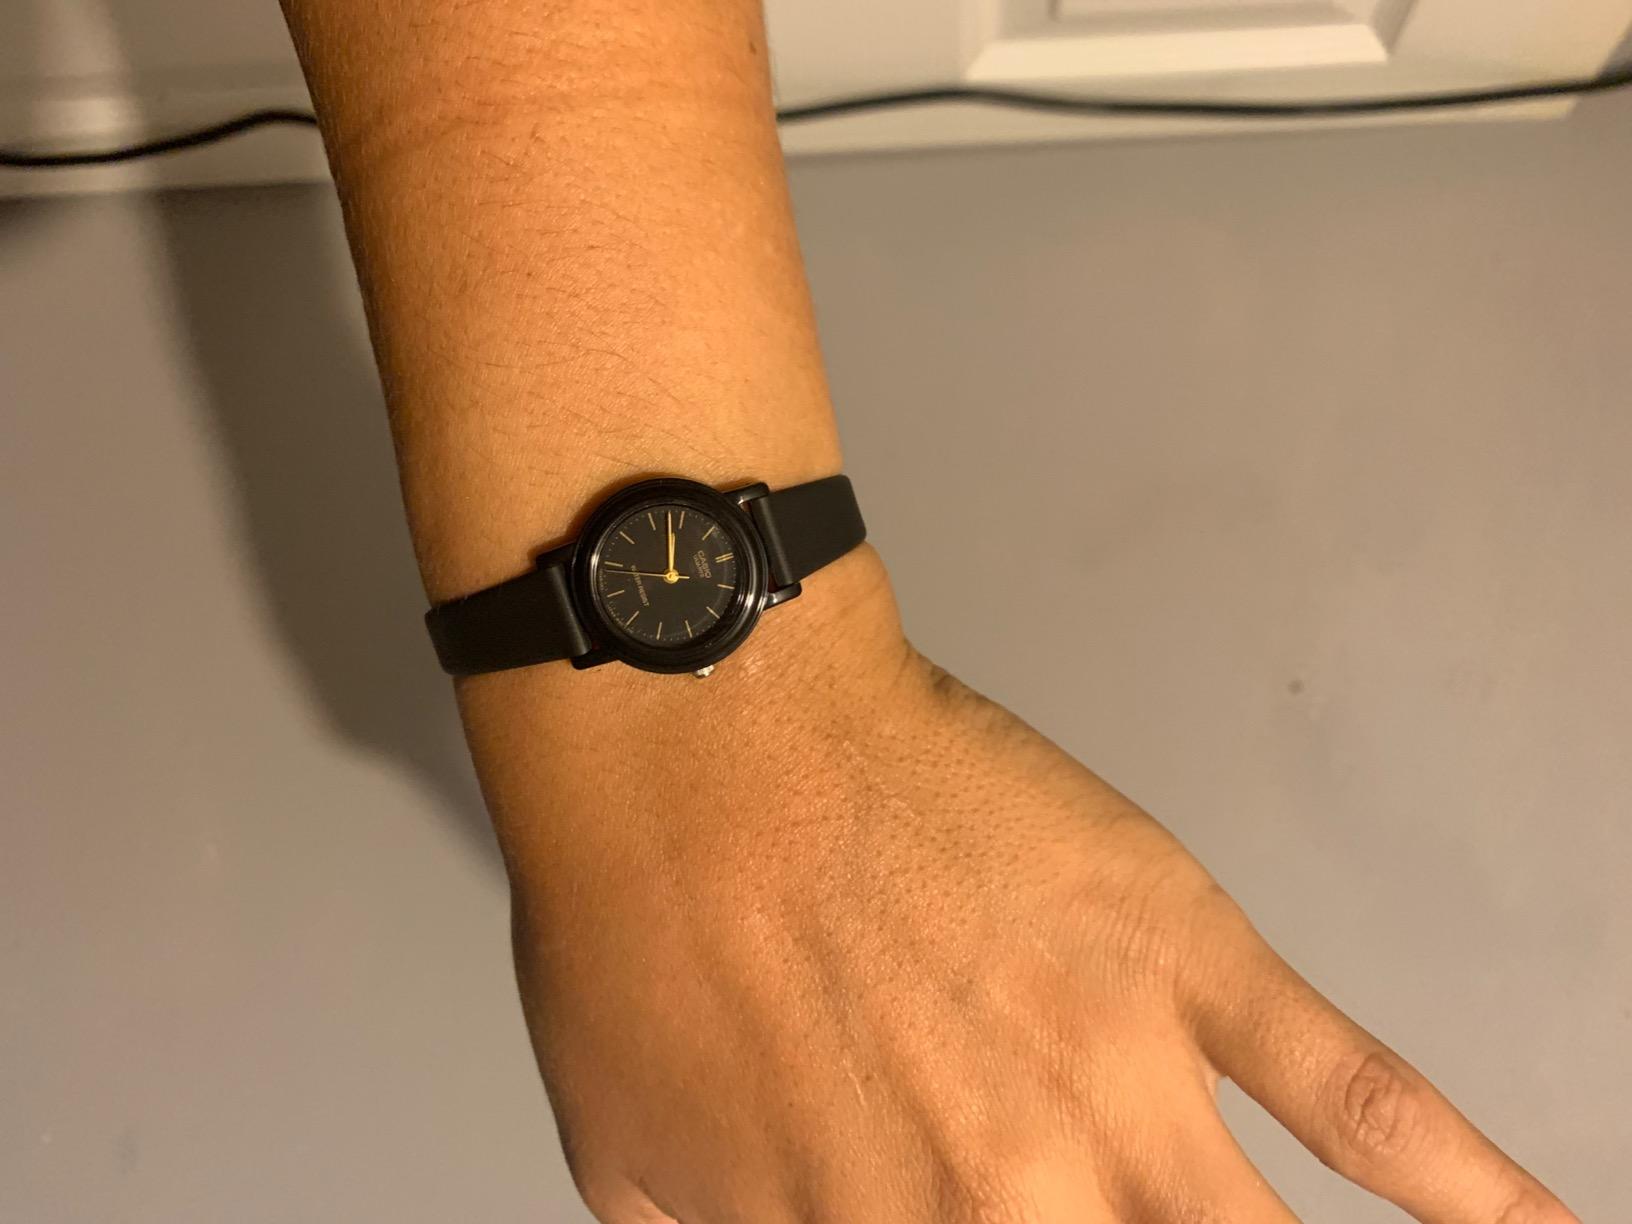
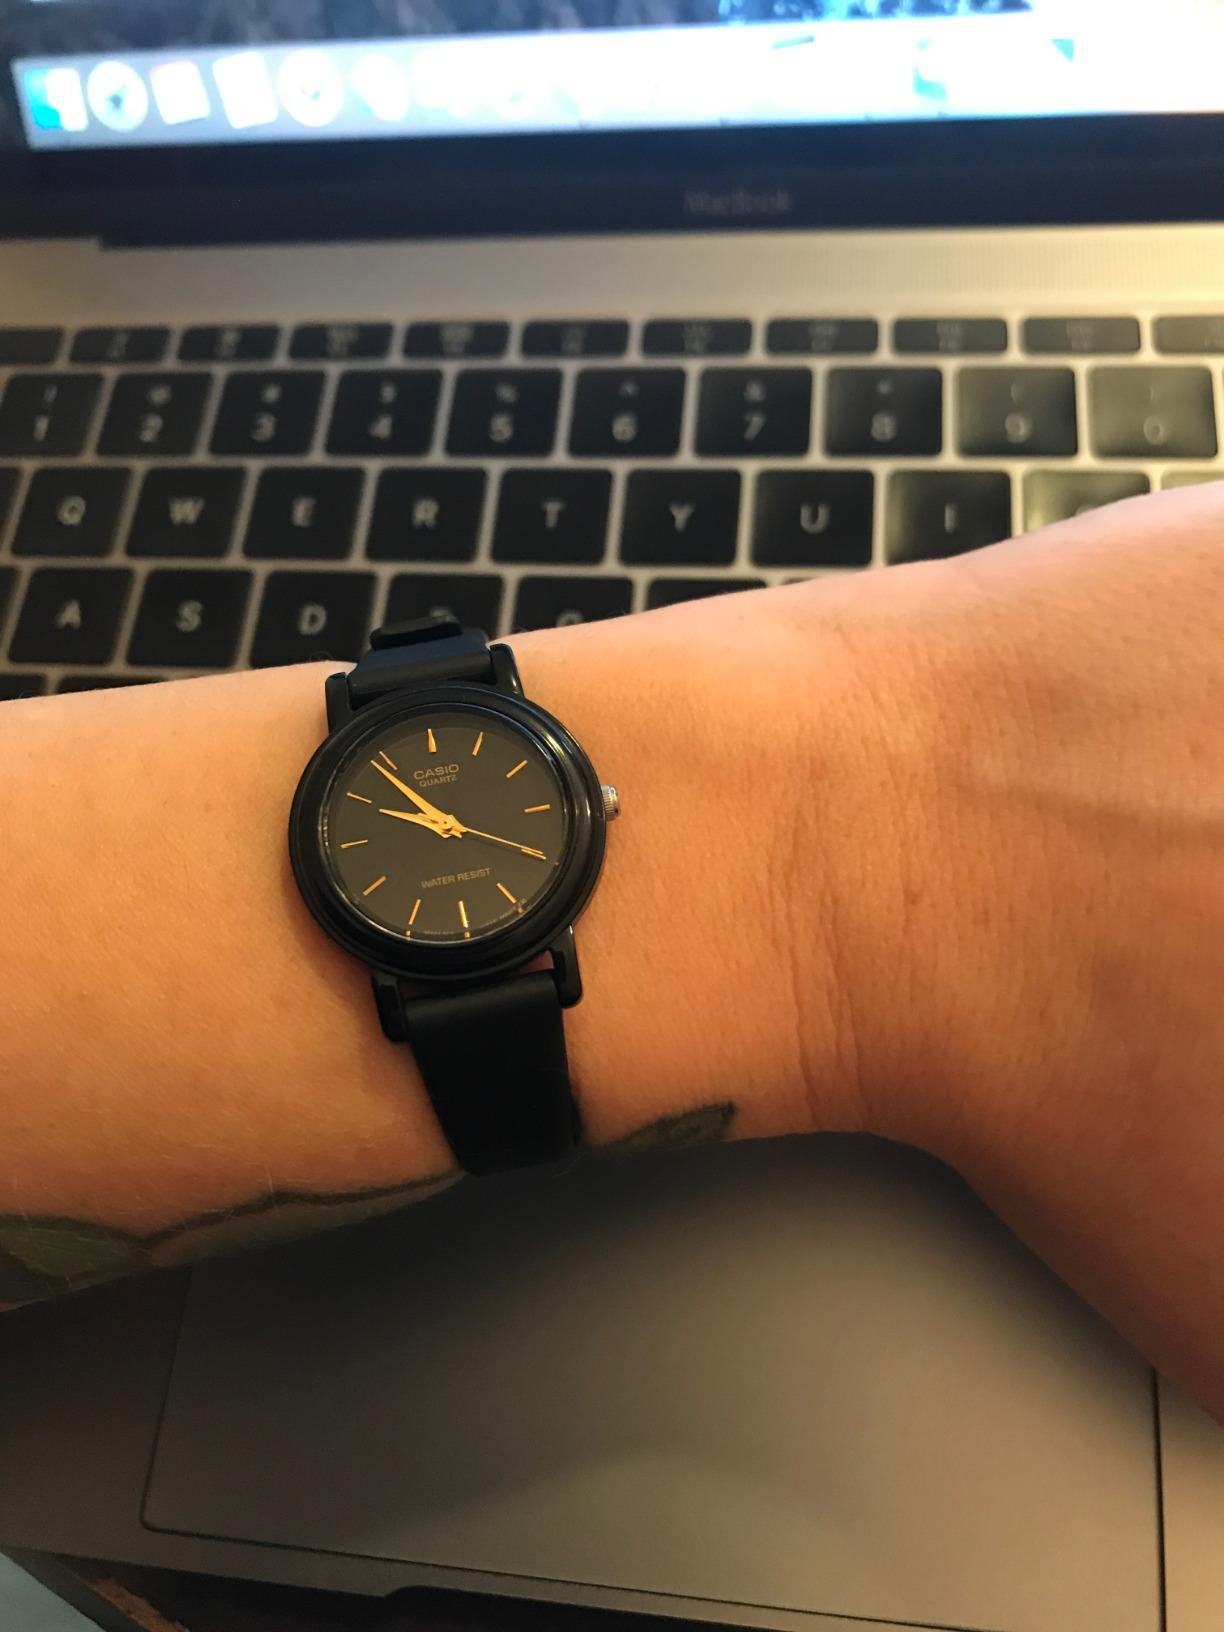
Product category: accessories_watch
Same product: yes